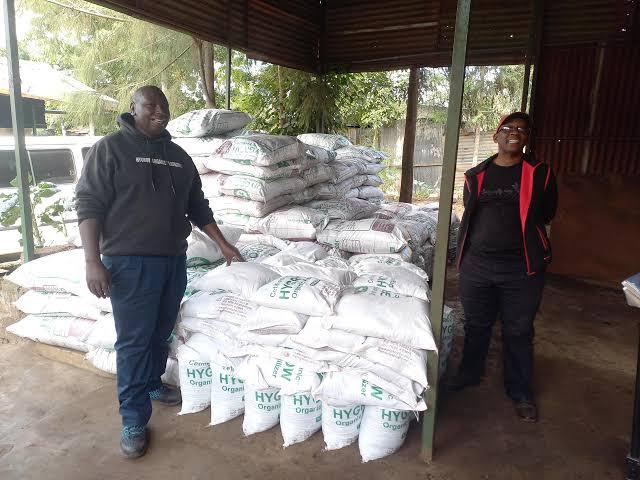
Watu wamesimama katika eneo lililo zungukwa na vifungashio vyenye rangi nyeupe vilivyo pangwa kwa uustadi, vikiashiria ni eneo litumikalo kwa ajili ya hifadhi wa pembejeo hizo za kilimo.